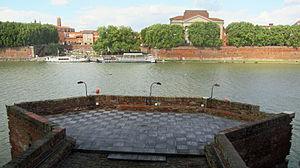
Toulouse (Haute-Garonne, France)
Le pont de la Daurade est un ancien pont qui enjambait la Garonne, légèrement en aval du Pont-Neuf à Toulouse. Il reliait le faubourg Saint-Cyprien, sur la rive gauche du fleuve, au monastère de la Daurade et à l'église du même nom, sur la rive droite. Ce fut le second pont maçonné bâti sur la Garonne à Toulouse, après le pont-aqueduc élevé à l'époque gallo-romaine au Iᵉʳ siècle. Il fut construit dans la deuxième moitié du XIIᵉ siècle en maçonnerie de pierre et de brique, mais les fréquentes inondations amenèrent les autorités municipales à remplacer progressivement les voûtes de brique par des tabliers de charpente en bois, au fur et à mesure qu'elles étaient emportées. Le pont fut couvert en 1480, ce qui lui fit donner le nom de Pont-Couvert.